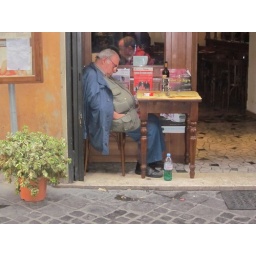
Man sleeping in the middle of the day while sitting at a restaurant